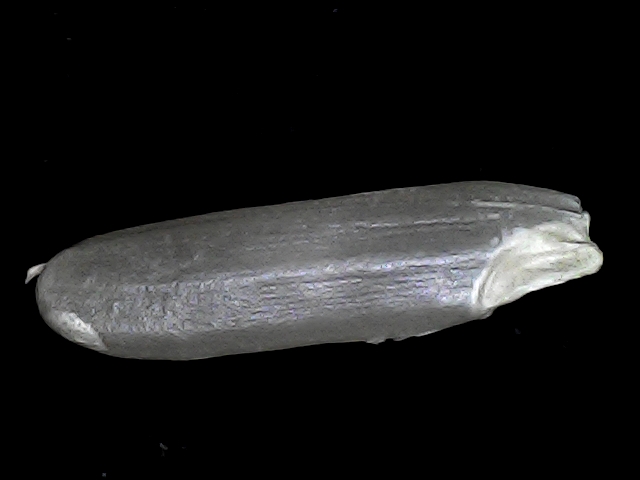
Rice variety: BRRI102